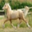
Label: horse